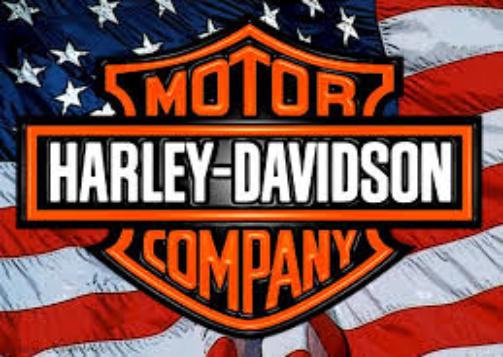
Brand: Harley-Davidson
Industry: Leisure